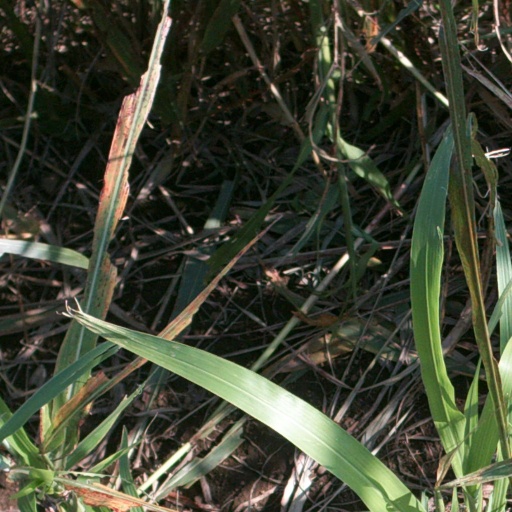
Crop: sorghum